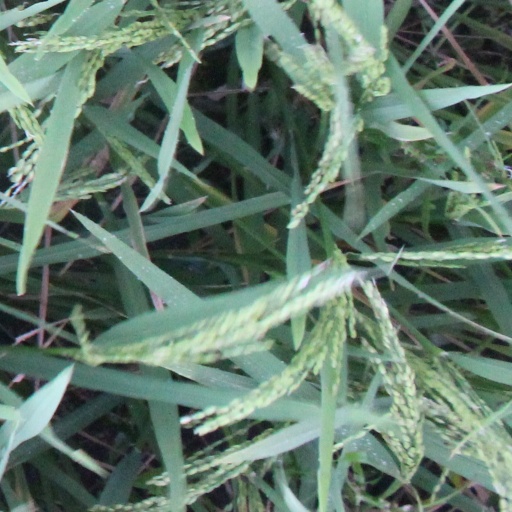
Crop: rice